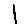
Label: 1